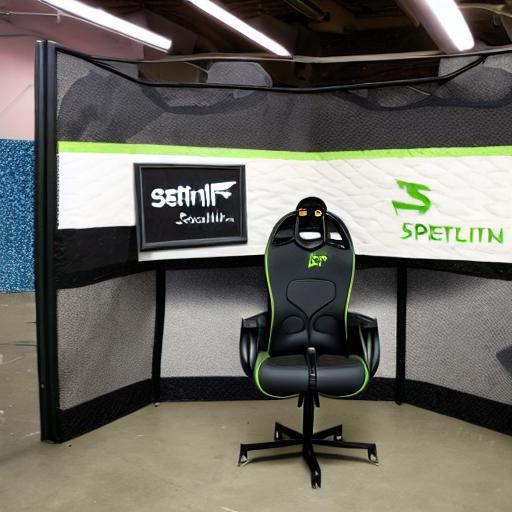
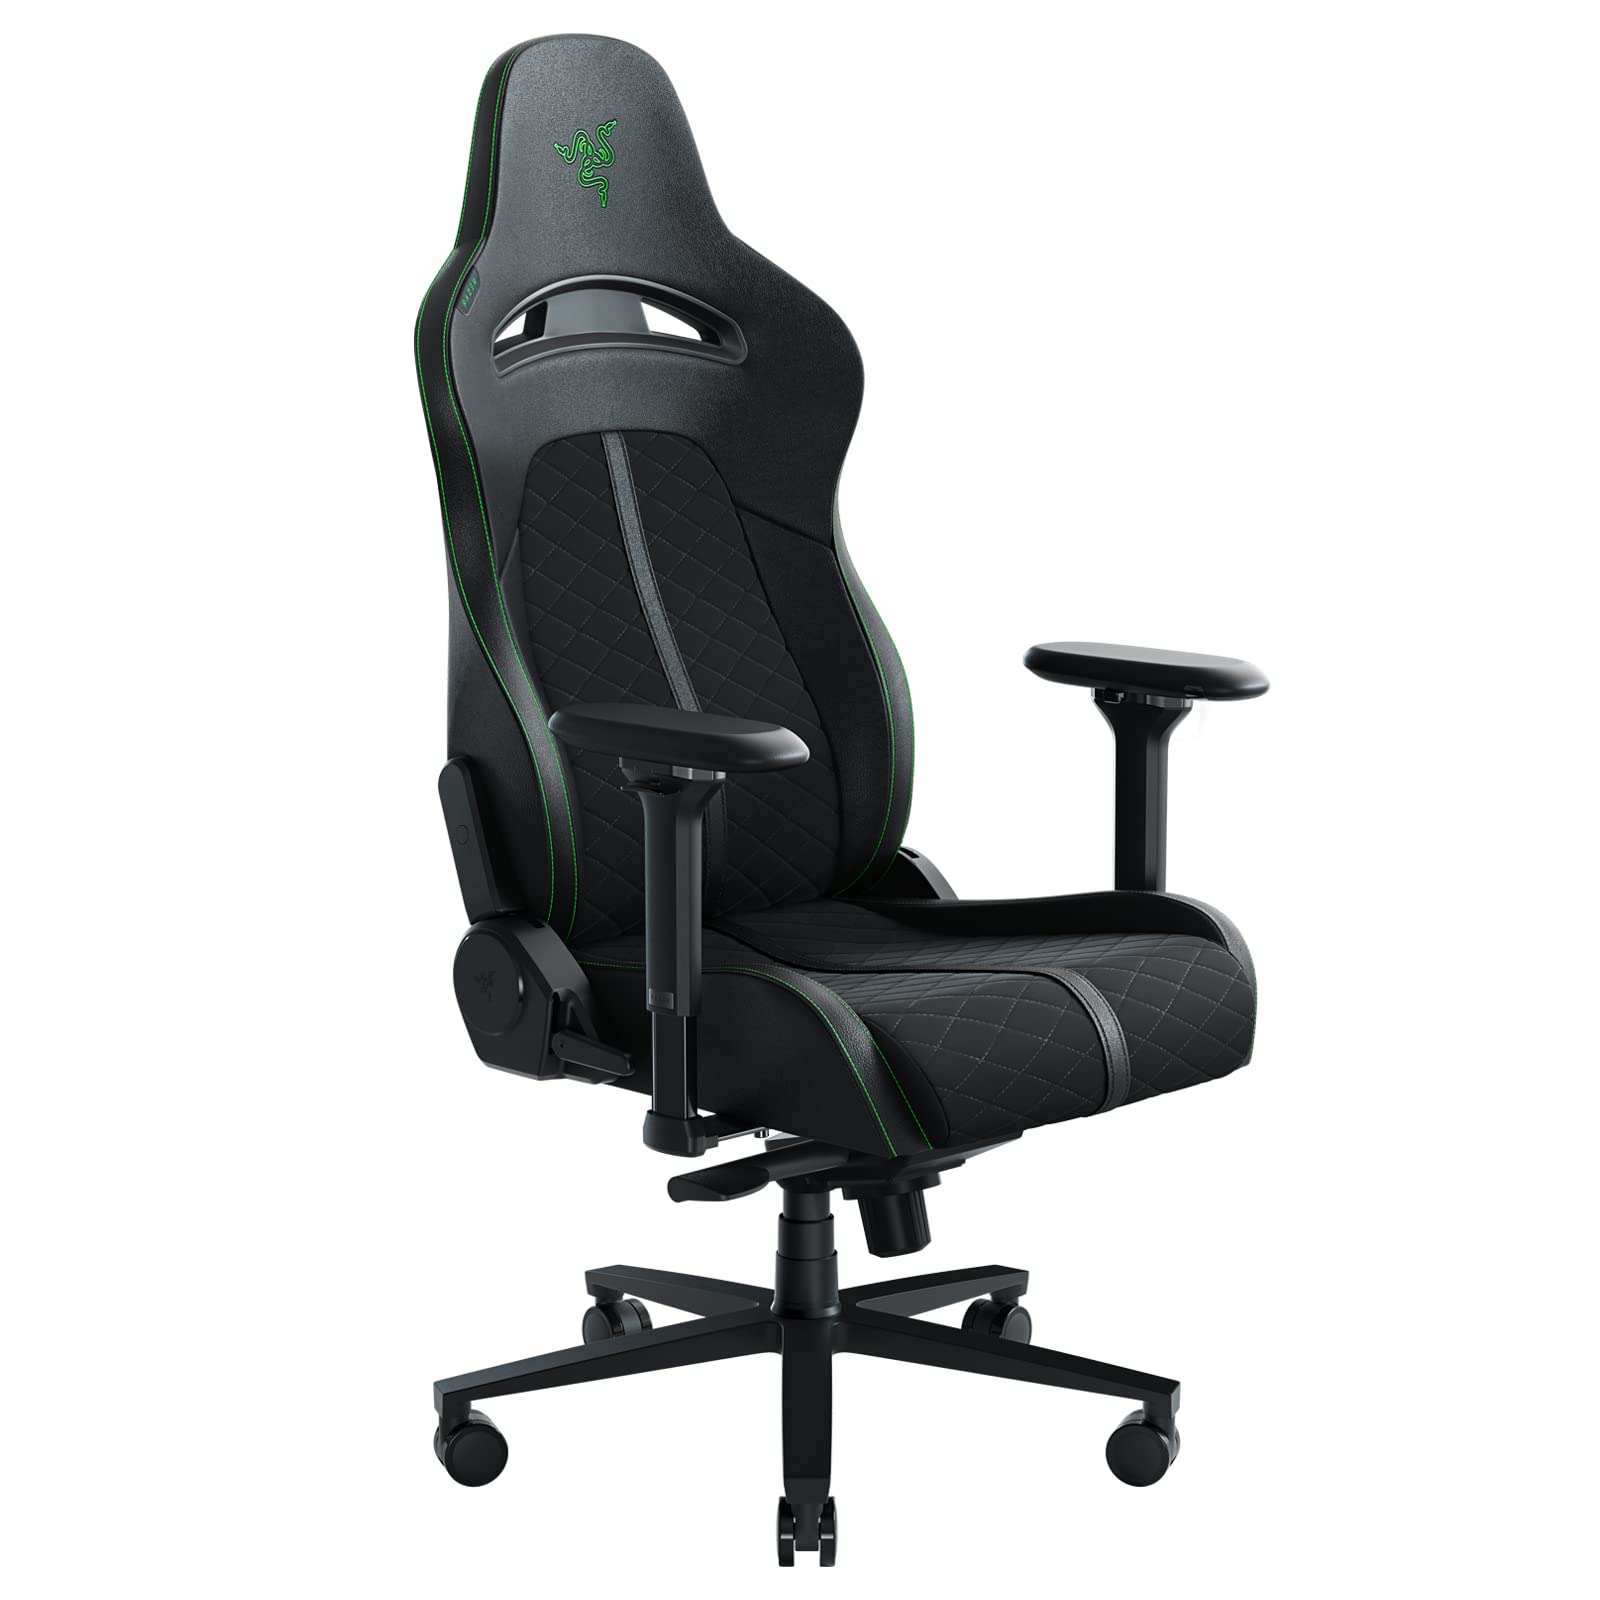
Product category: items_chair
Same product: no